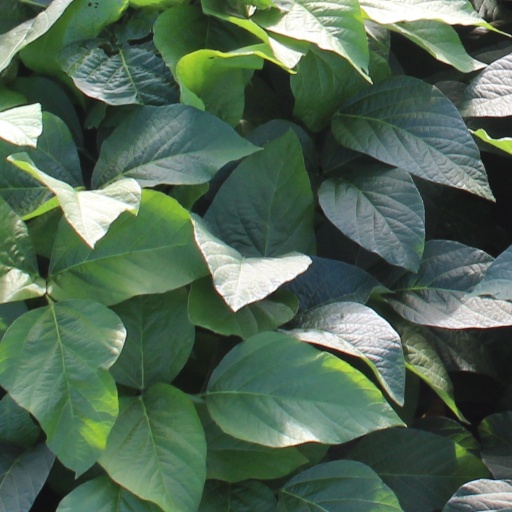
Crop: soybean